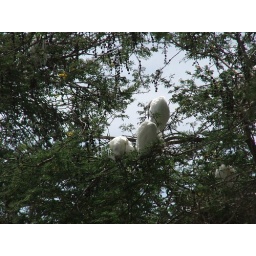
White birds in tree